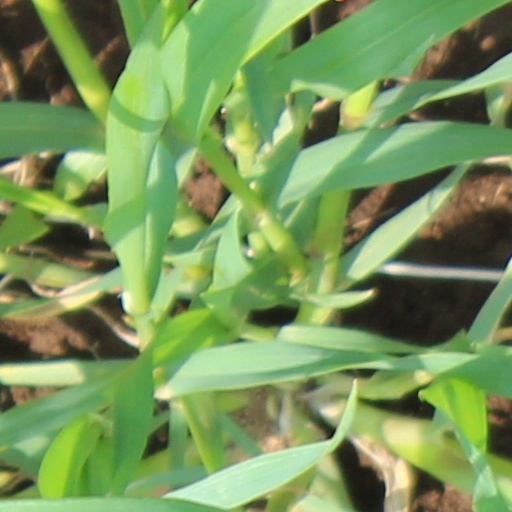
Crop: wheat